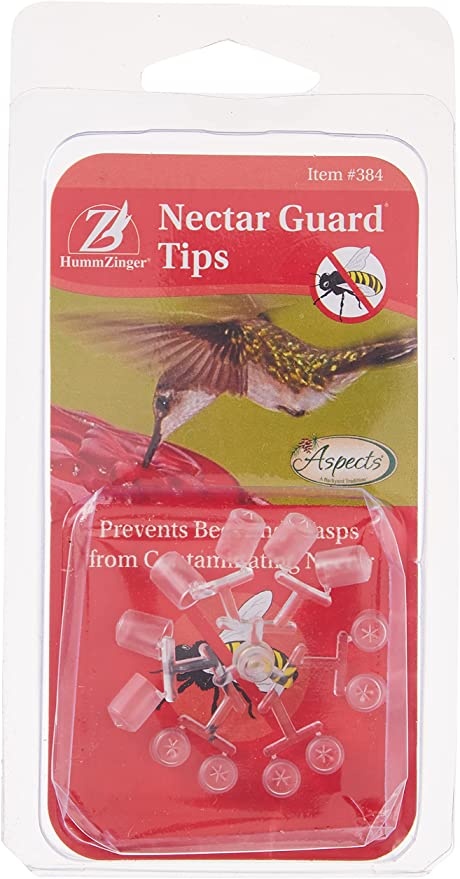
Nectar Guard Tips
Keep the bees and wasps from contaminating your nectar. Nectar Guard tips easily slide onto the feeding ports on the underside of the feeder cover. The flexible membrane in the center of each tip easily opens when hummingbirds insert their beaks to feed and close up tight when beaks are removed. Nectar Guard tips create a barrier flying insects can't penetrate. For use with HummZinger Ultra and Fancy hummingbird feeders. (12 tips included)
Brand: Gold Crest
Category: Home & Garden > Decor > Bird & Wildlife Feeder Accessories > Nectar Feeders